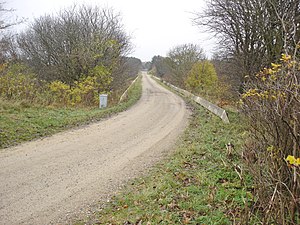
Langå-Struer-banen / Strækninger hvor nedlagt banetracé er bevaret / Gennem Ravnstrup / 1864-tracéet
Dette stykke af Kirkevej, der fører over Gårsdal Bæk, ligger på Langå-Struer banens gamle tracé gennem Ravnstrup
Langå-Struer-banen er en 102,4 km lang enkeltsporet jernbanestrækning i Midtjylland mellem Langå og Struer. Den blev åbnet i etaper 1863-65. Jernbanen ejes og vedligeholdes af Banedanmark, mens trafikken udføres af Arriva og DSB.